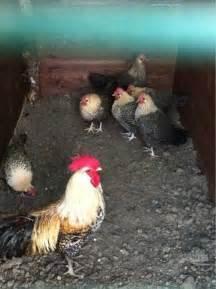
chicken